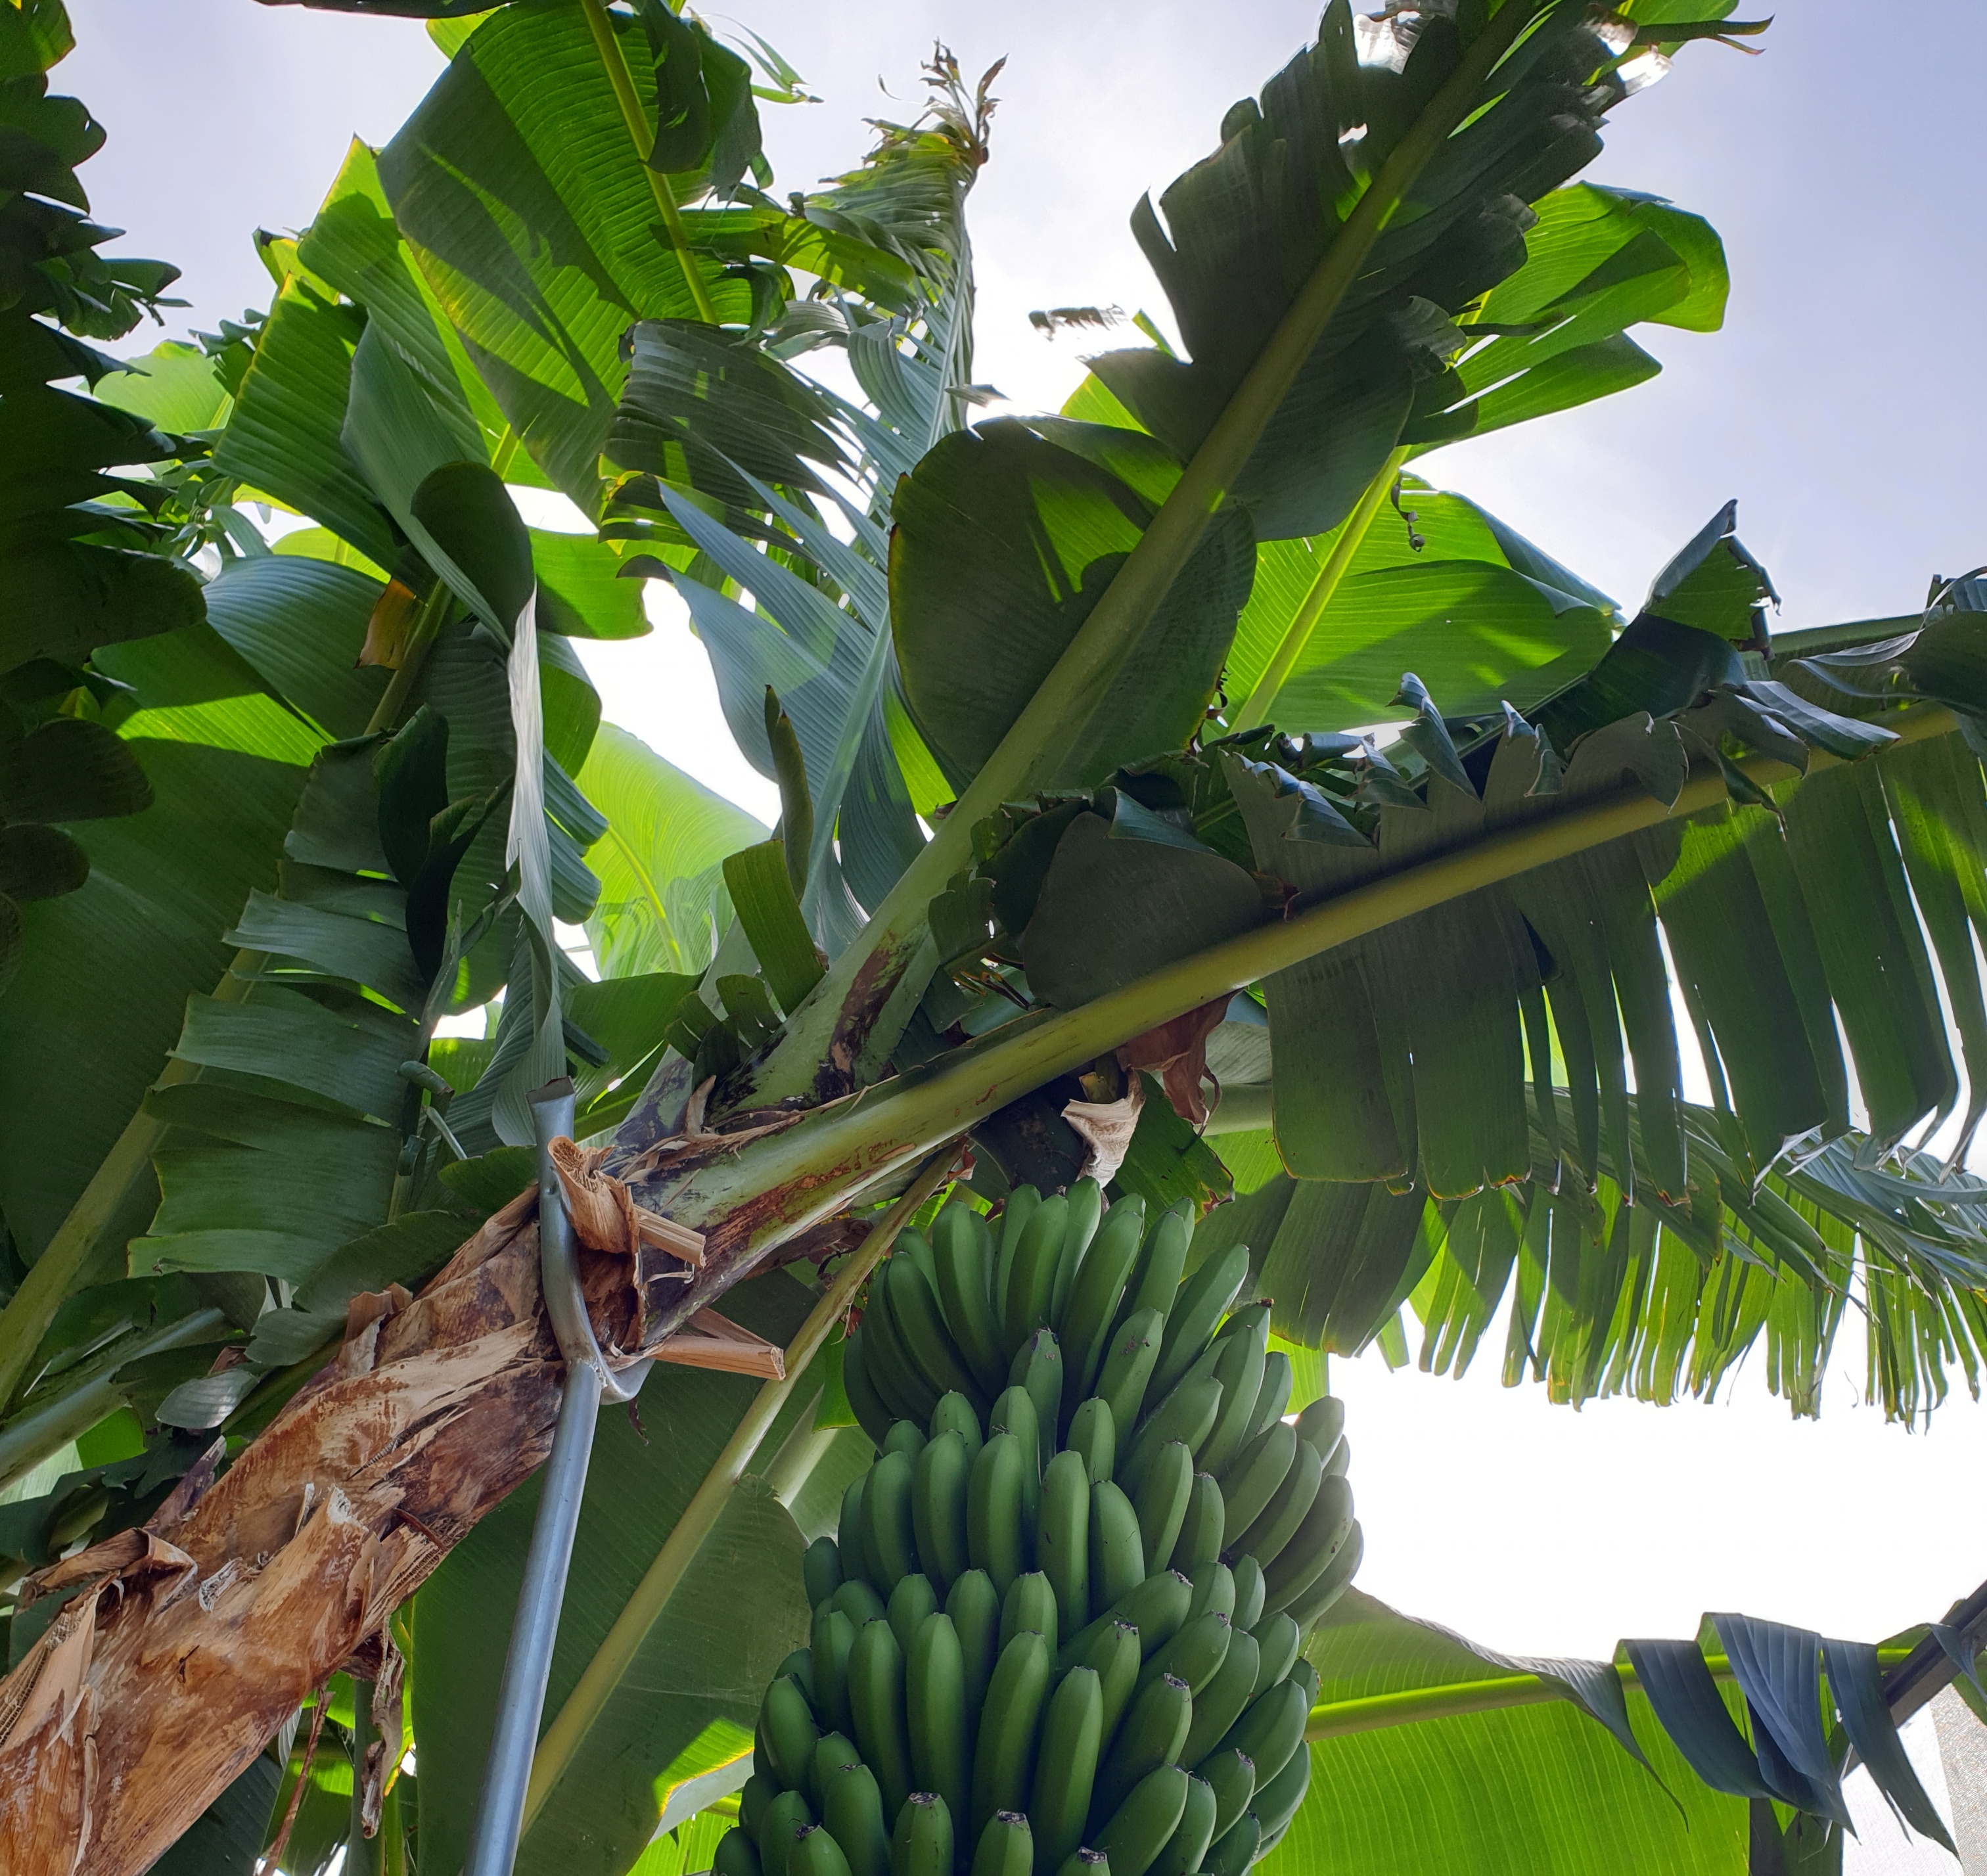
Label: Cut